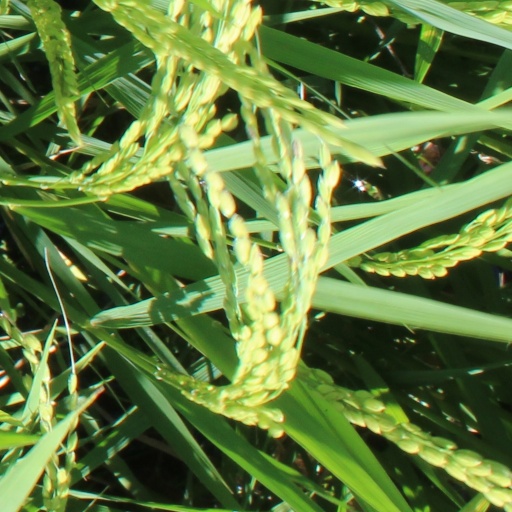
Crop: rice